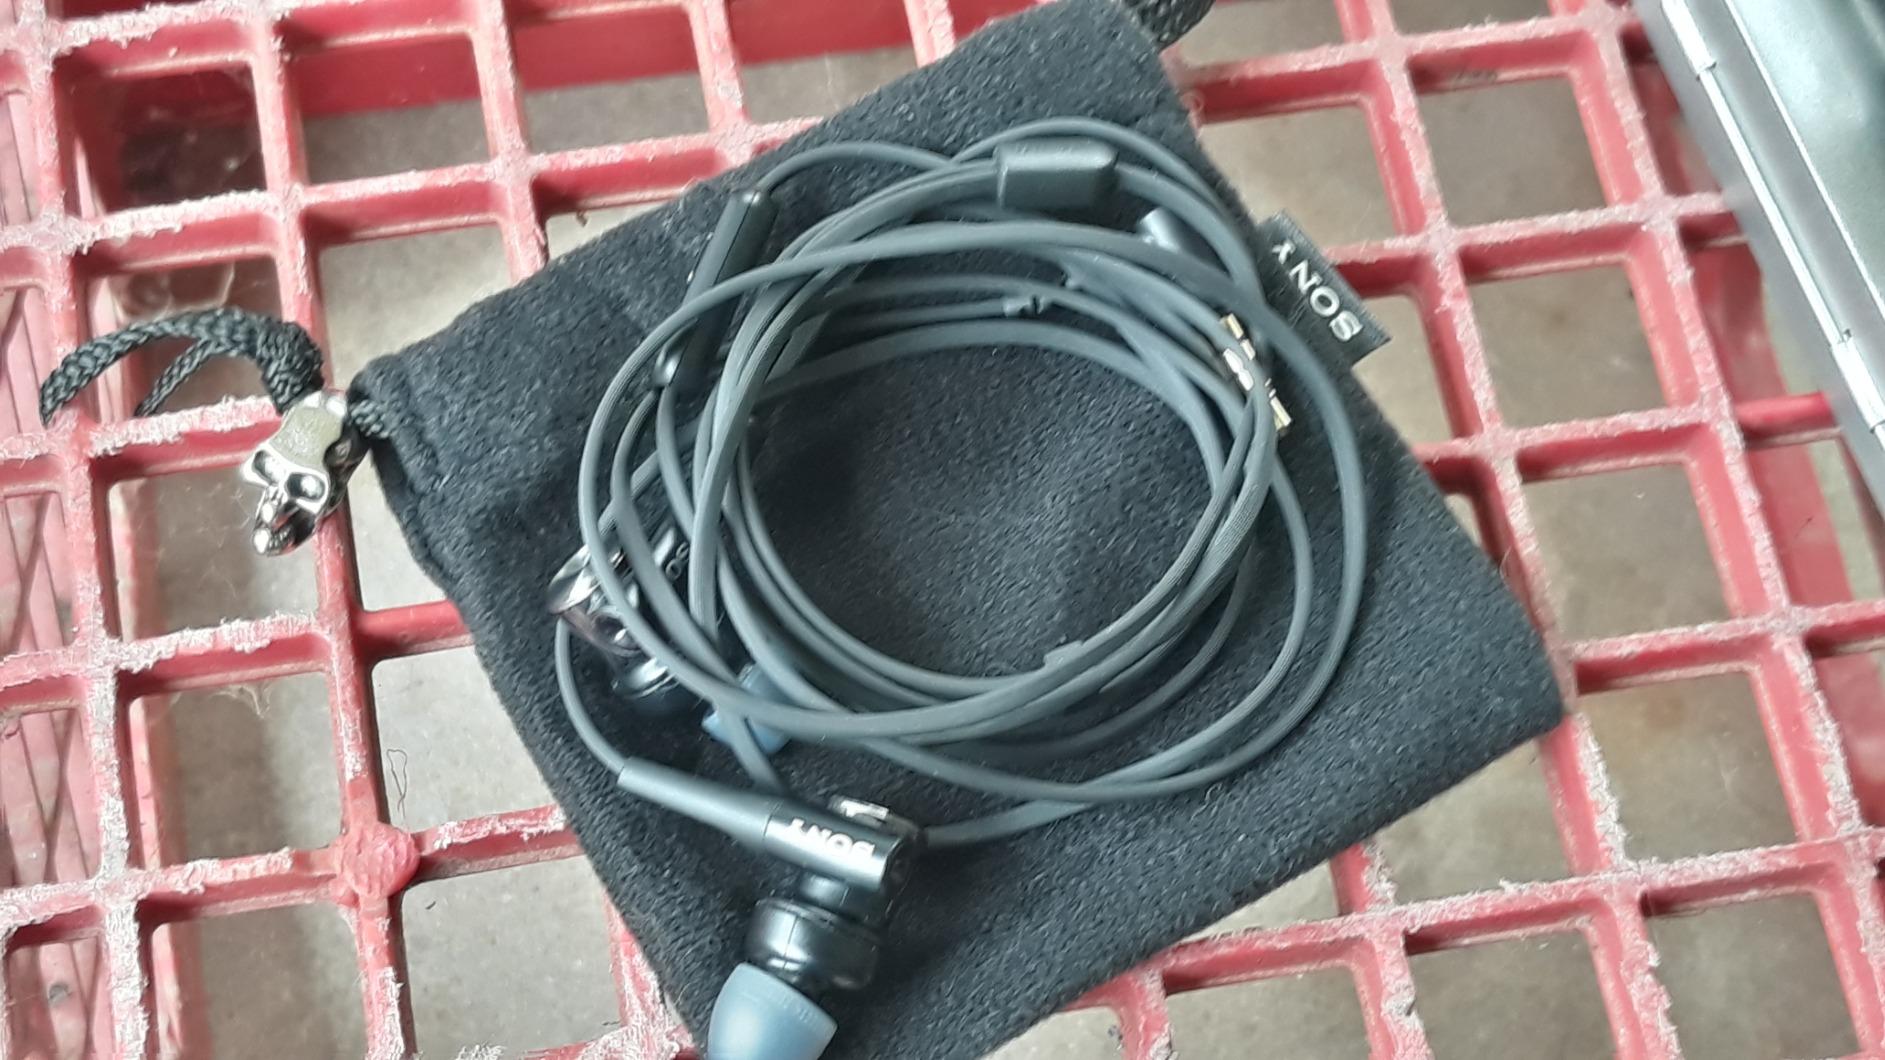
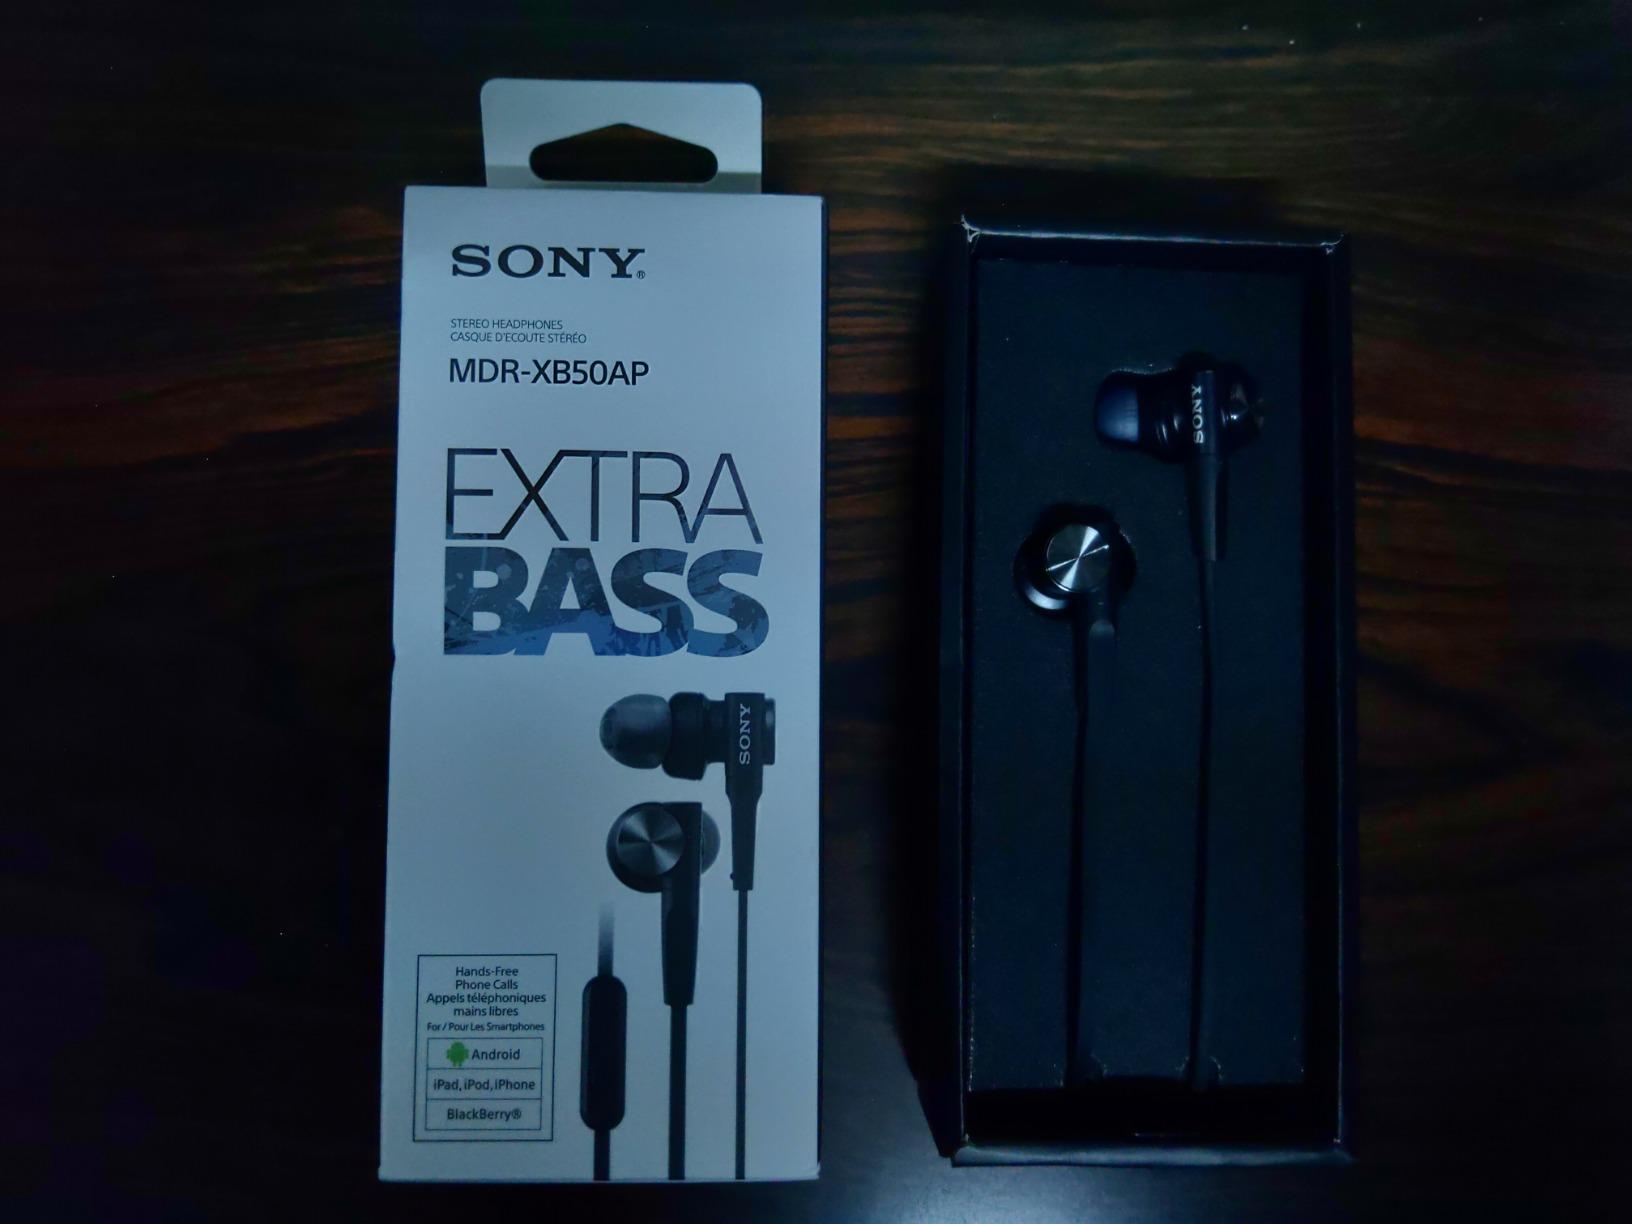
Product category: headphones
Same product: yes